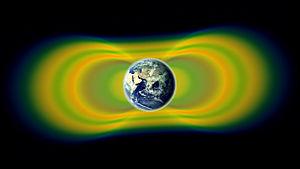
Une ceinture de rayonnement ou ceinture de radiations est une région de la magnétosphère de certaines planètes dans laquelle des particules chargées à haute énergie sont piégées par le champ magnétique de la planète.